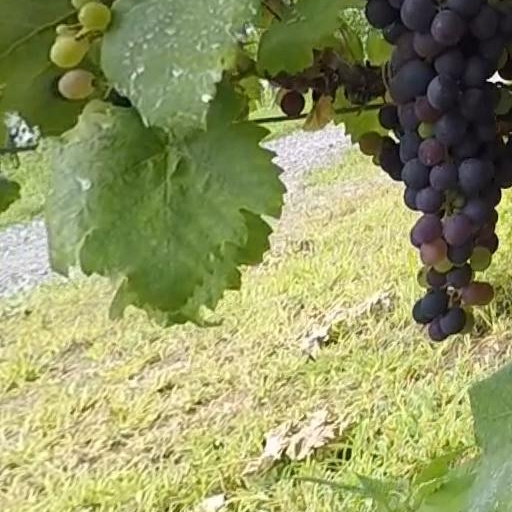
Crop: grape